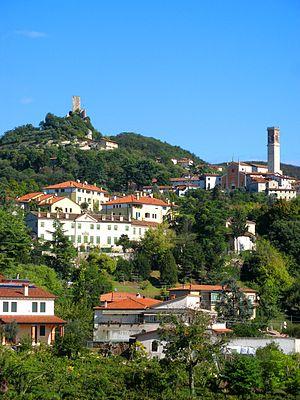
Brendola est une commune italienne située dans la province de Vicence en région Vénétie.